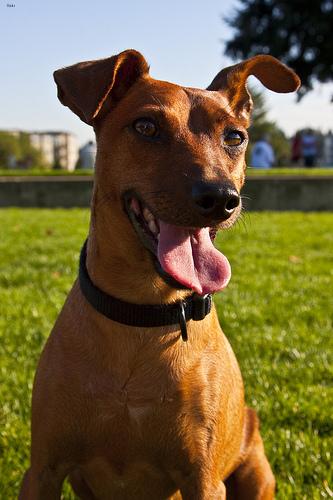
Breed: miniature pinscher